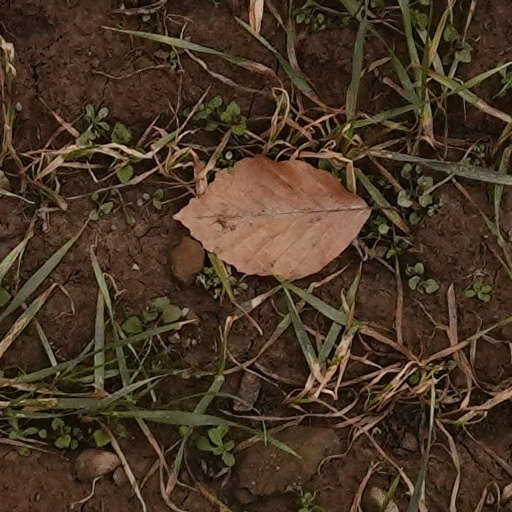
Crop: wheat